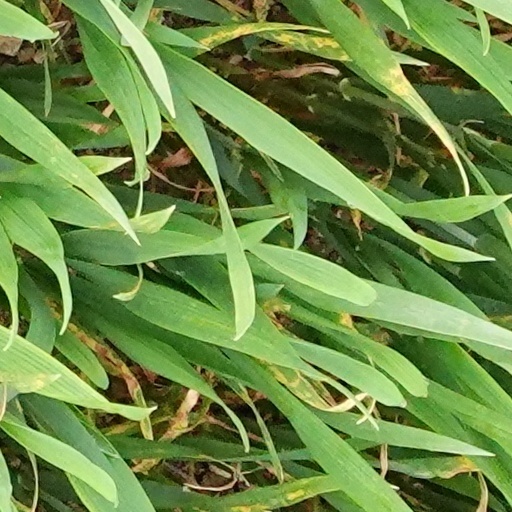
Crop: wheat